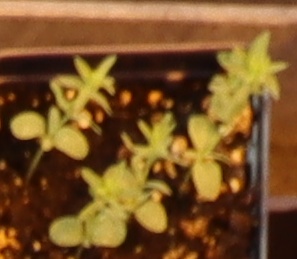
Label: Flax